Coffee in Japan

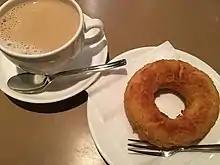

Coffee culture in Japan is one of the most unique observed globally. One serving custom is that the cup handle is traditionally placed to the left of the drinker, while the spoon handle faces the right. Due to the product's foreign origins, Japanese coffee culture is heavily connected to the identity of being foreign or western. Coffee franchises such as Starbucks (whose first non-US location was in Japan) are viewed and enjoyed in the same way as the Disneyland franchise in Japan.